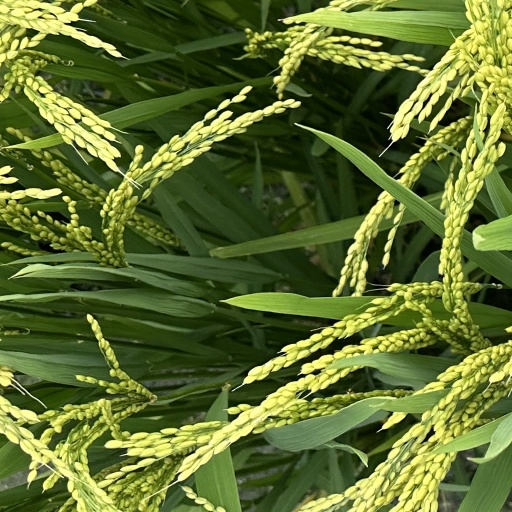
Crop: rice